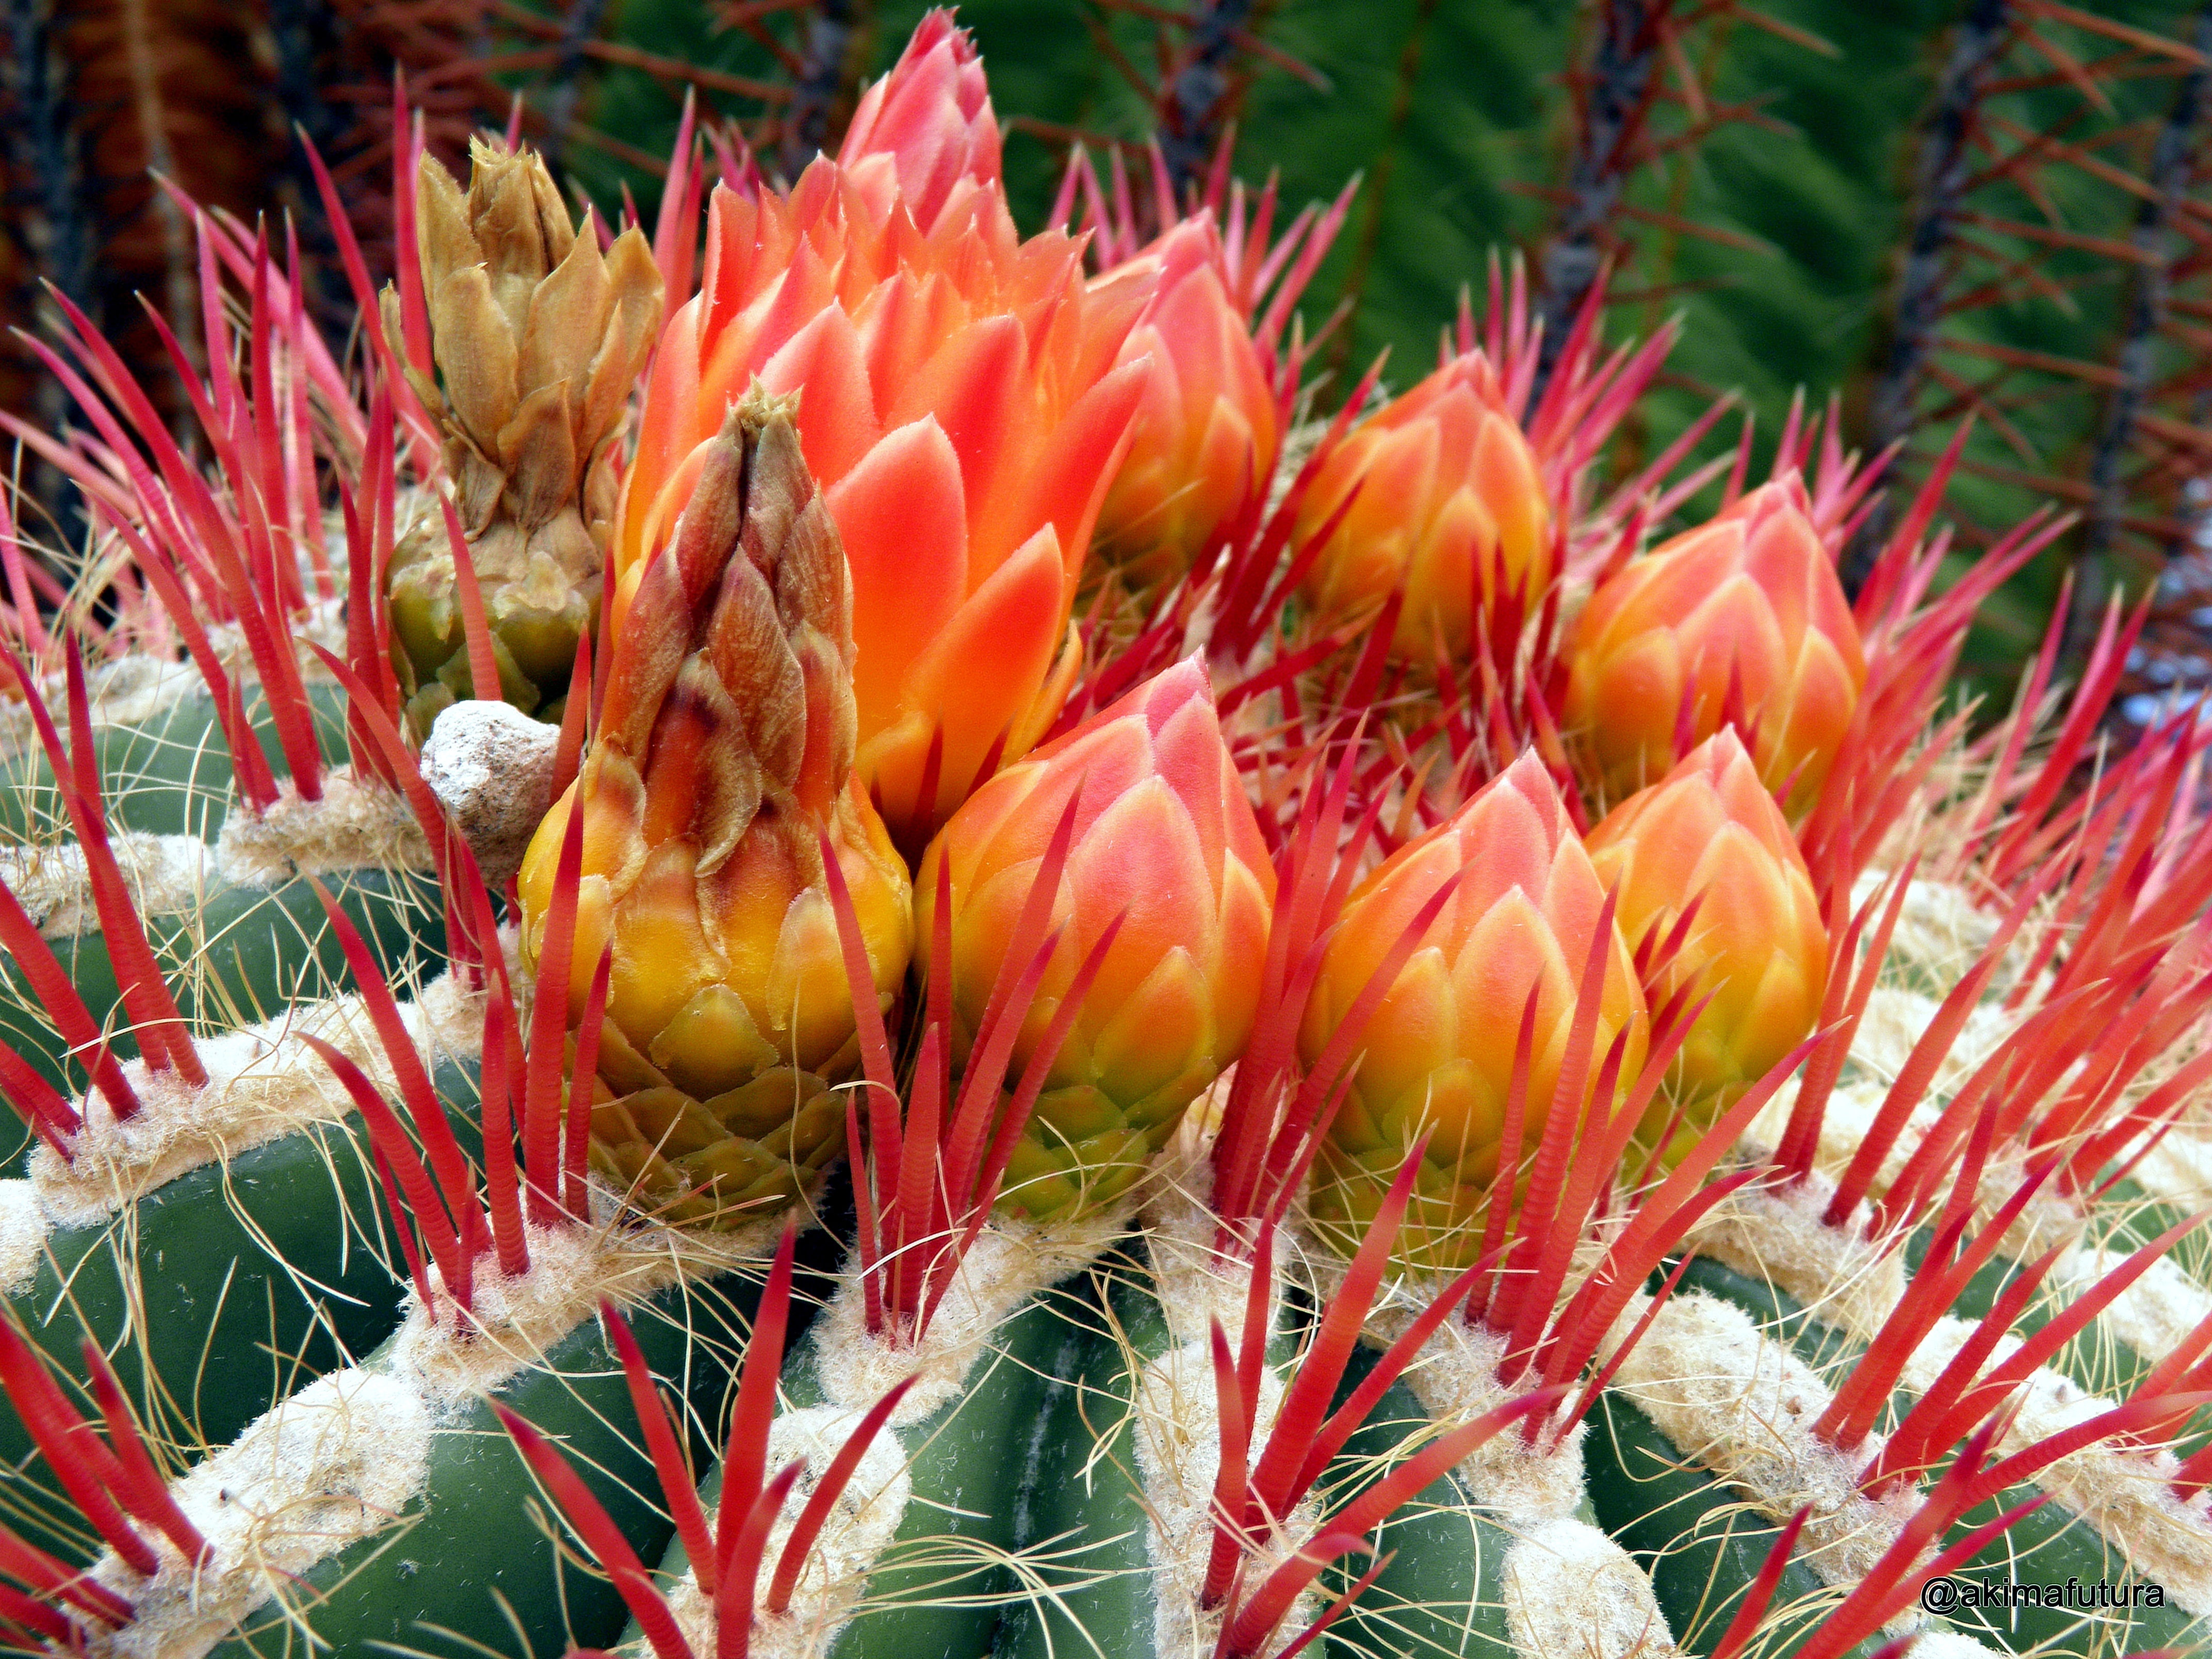
blossom, cactus, plant, flower, bloom, botany, close, flora, wildflower, bright, flowering plant, cactus flower, land plant, protea family